Mount St. Helens

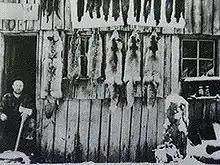
19th-century photo of a fur trapper working in the Mount St. Helens area

Magma reached the surface of the volcano about October 11, 2004, resulting in the building of a new lava dome on the existing dome's south side. This new dome continued to grow throughout 2005 and into 2006. Several transient features were observed, such as a lava spine nicknamed the "whaleback", which comprised long shafts of solidified magma being extruded by the pressure of magma beneath. These features were fragile and broke down soon after they were formed. On July 2, 2005, the tip of the whaleback broke off, causing a rockfall that sent ash and dust several hundred meters into the air.